It's a Great Feeling

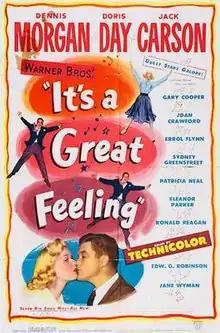
1949 Theatrical Poster

It's a Great Feeling is a 1949 American Technicolor musical comedy film starring Doris Day, Jack Carson and Dennis Morgan in a parody of what goes on behind the scenes in Hollywood movie making. The screenplay by Jack Rose and Mel Shavelson was based upon a story by I. A. L. Diamond. The film was directed by David Butler, produced by Alex Gottlieb and distributed by Warner Bros.